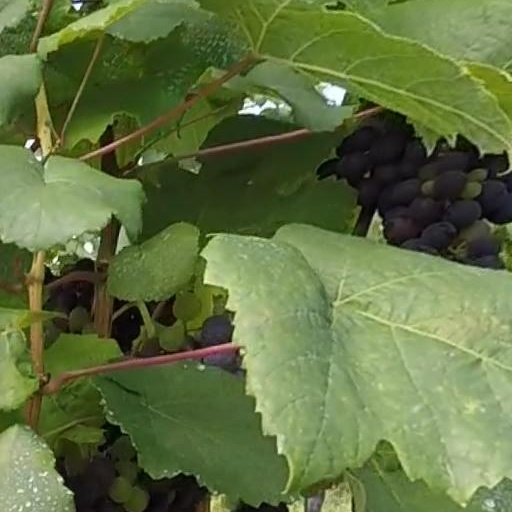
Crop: grape